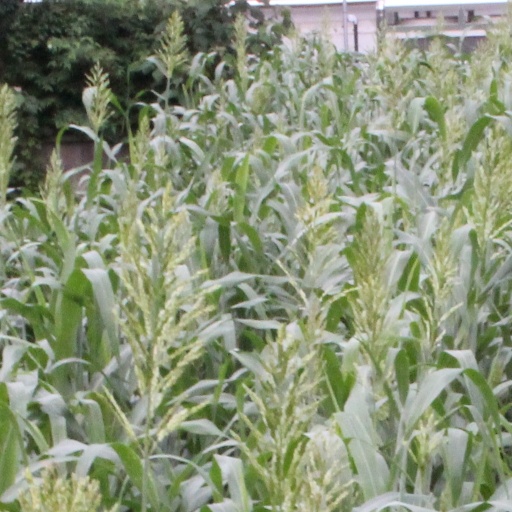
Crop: sorghum